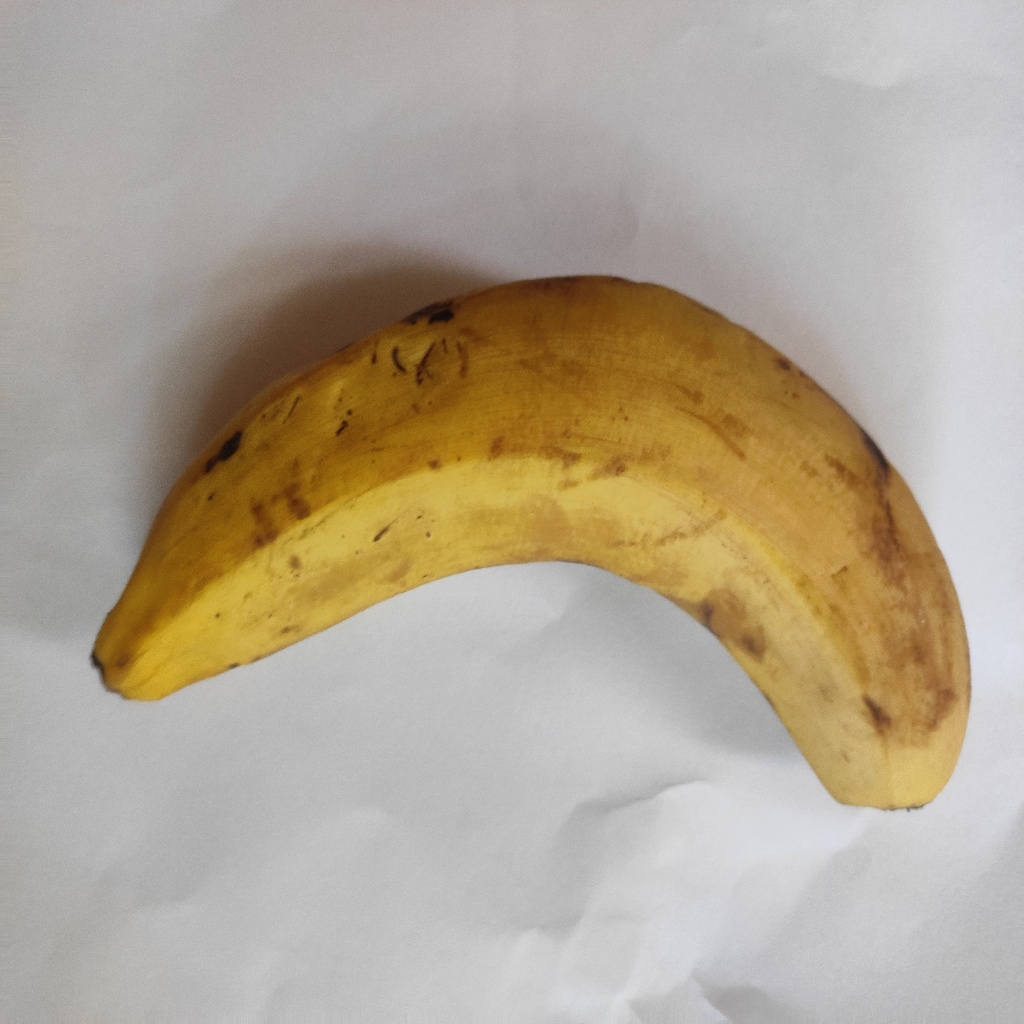
Crop: banana
Quality class: Class_A